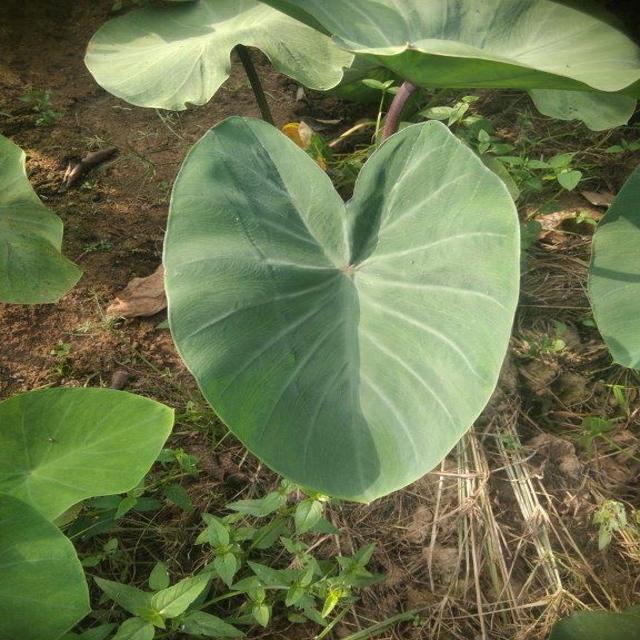
Label: Healthy